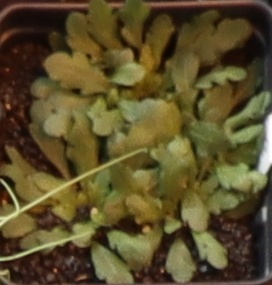
Label: Horseweed